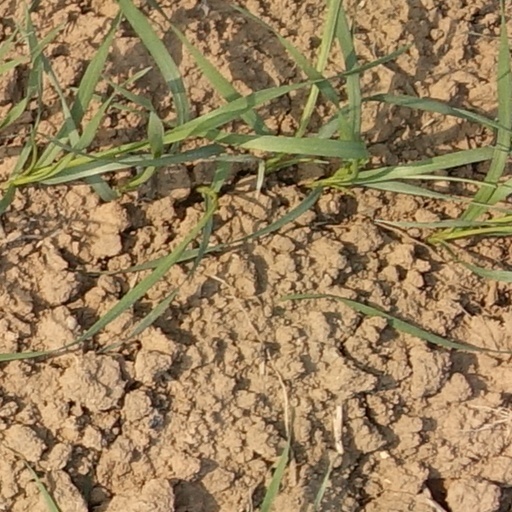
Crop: wheat